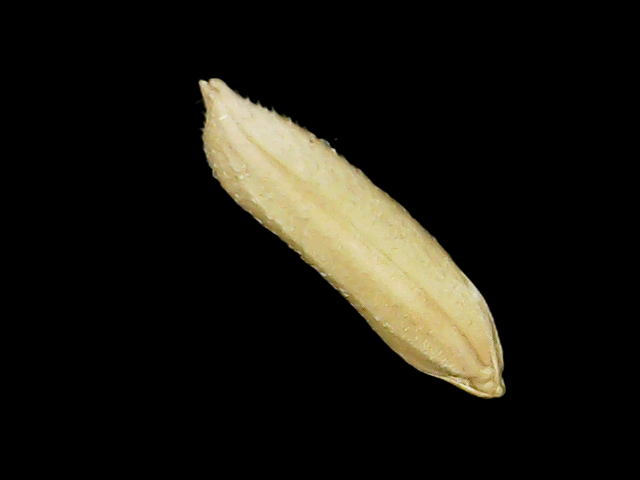
Rice variety: Binadhan19